Via donau

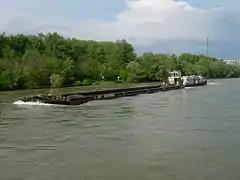
inland navigation on the Danube

Via Donau is tasked with the maintenance of riverbanks and bank constructions, the upkeep of shipping routes, and the current measurement and appropriation of hydrographic and hydrologic data.